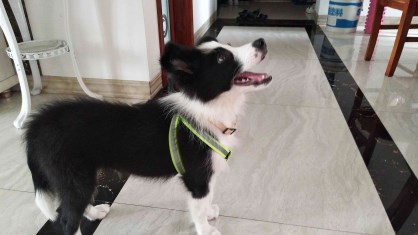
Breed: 2594-n000109-Border_collie